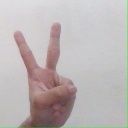
अक्षर: क